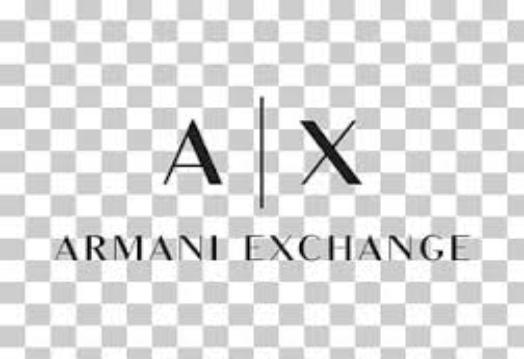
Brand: Armani Exchange
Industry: Clothes